Citrullus colocynthis

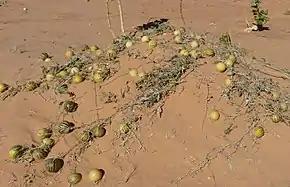
Colocynths in Adrar Desert (Mauritania)

"Citrullus colocynthis" is a desert viney plant that grows in sandy, arid soils. It is native to the Mediterranean Basin and Asia, and is distributed among the west coast of northern Africa, eastward through the Sahara, Egypt until India, and reaches also the north coast of the Mediterranean and the Caspian Seas. It grows also in Southern Europe and on the Aegean Islands. On the island of Cyprus, it is cultivated on a small scale; it has been an income source since the 14th century and is still exported today.